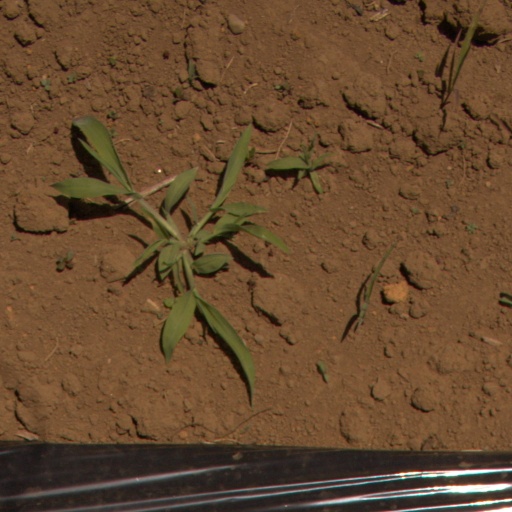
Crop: Jerusalem artichoke